Old Dongola

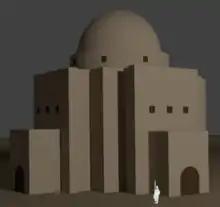
Reconstruction of the "Cruciform Church"

At the end of the seventh Century, the "Church of the Granite Columns" was erected over the "Old Church". Adorned with 16 granite columns, each with richly decorated granite capitals, the "Church of the Granite Columns" perhaps was the cathedral of Old Dongola.